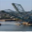
Label: bridge